Presidency of Ulysses S. Grant

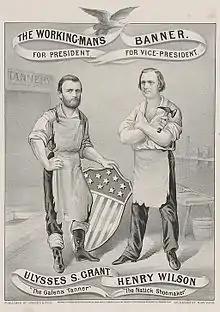
Grant-Wilson Campaign Poster 1872

After the very bloody frontier wars in the 1860s, Grant sought to build a "peace policy" toward the tribes. He emphasized appointees who wanted peace and were favorable toward religious groups. In the end, however, the western warfare grew worse.